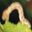
Label: caterpillar